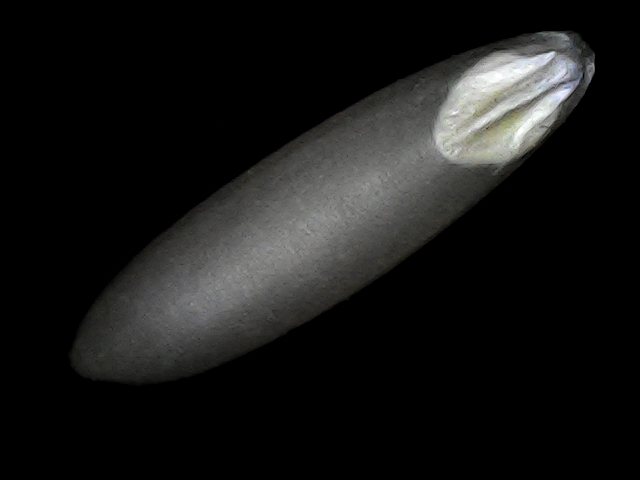
Rice variety: BRRI102